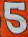
Number: 5